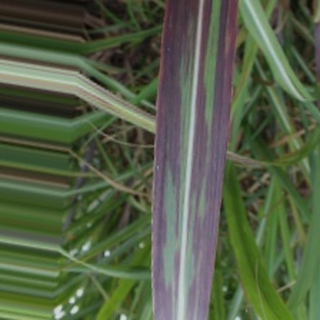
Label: sugarcane_bacterial_blight